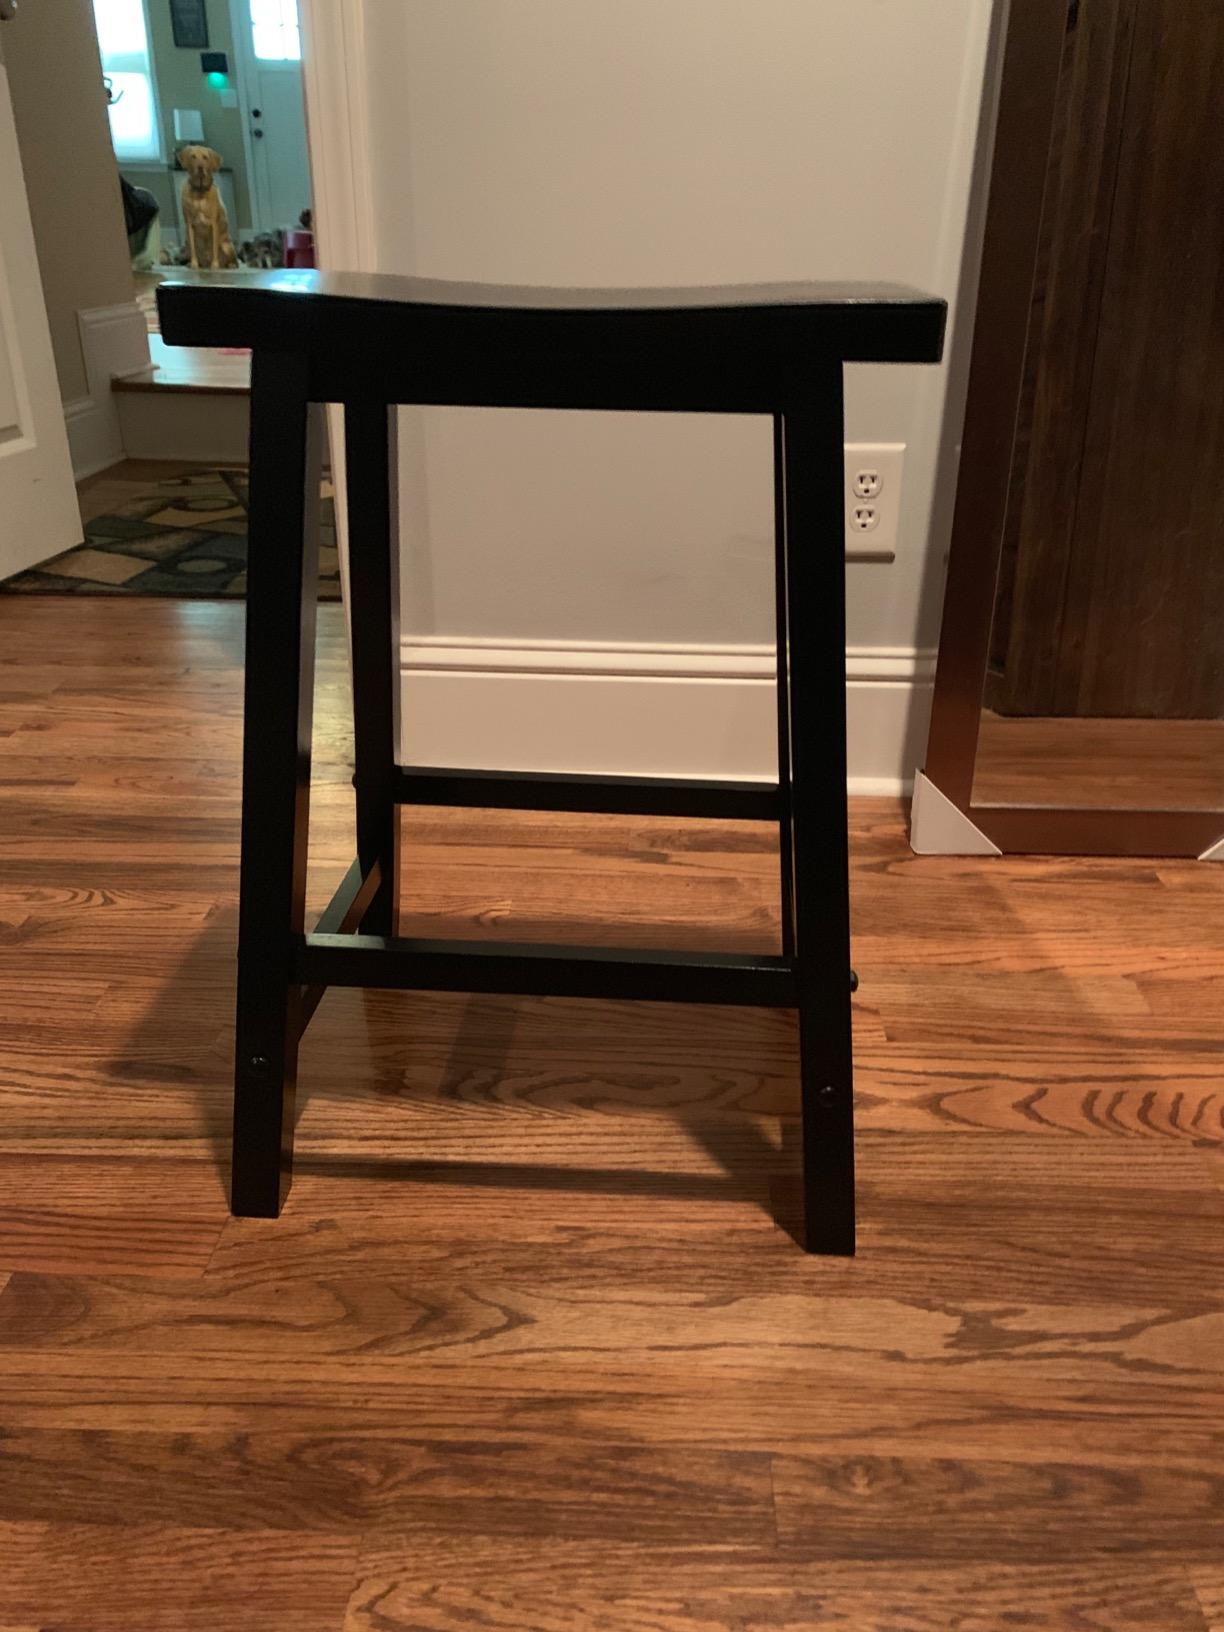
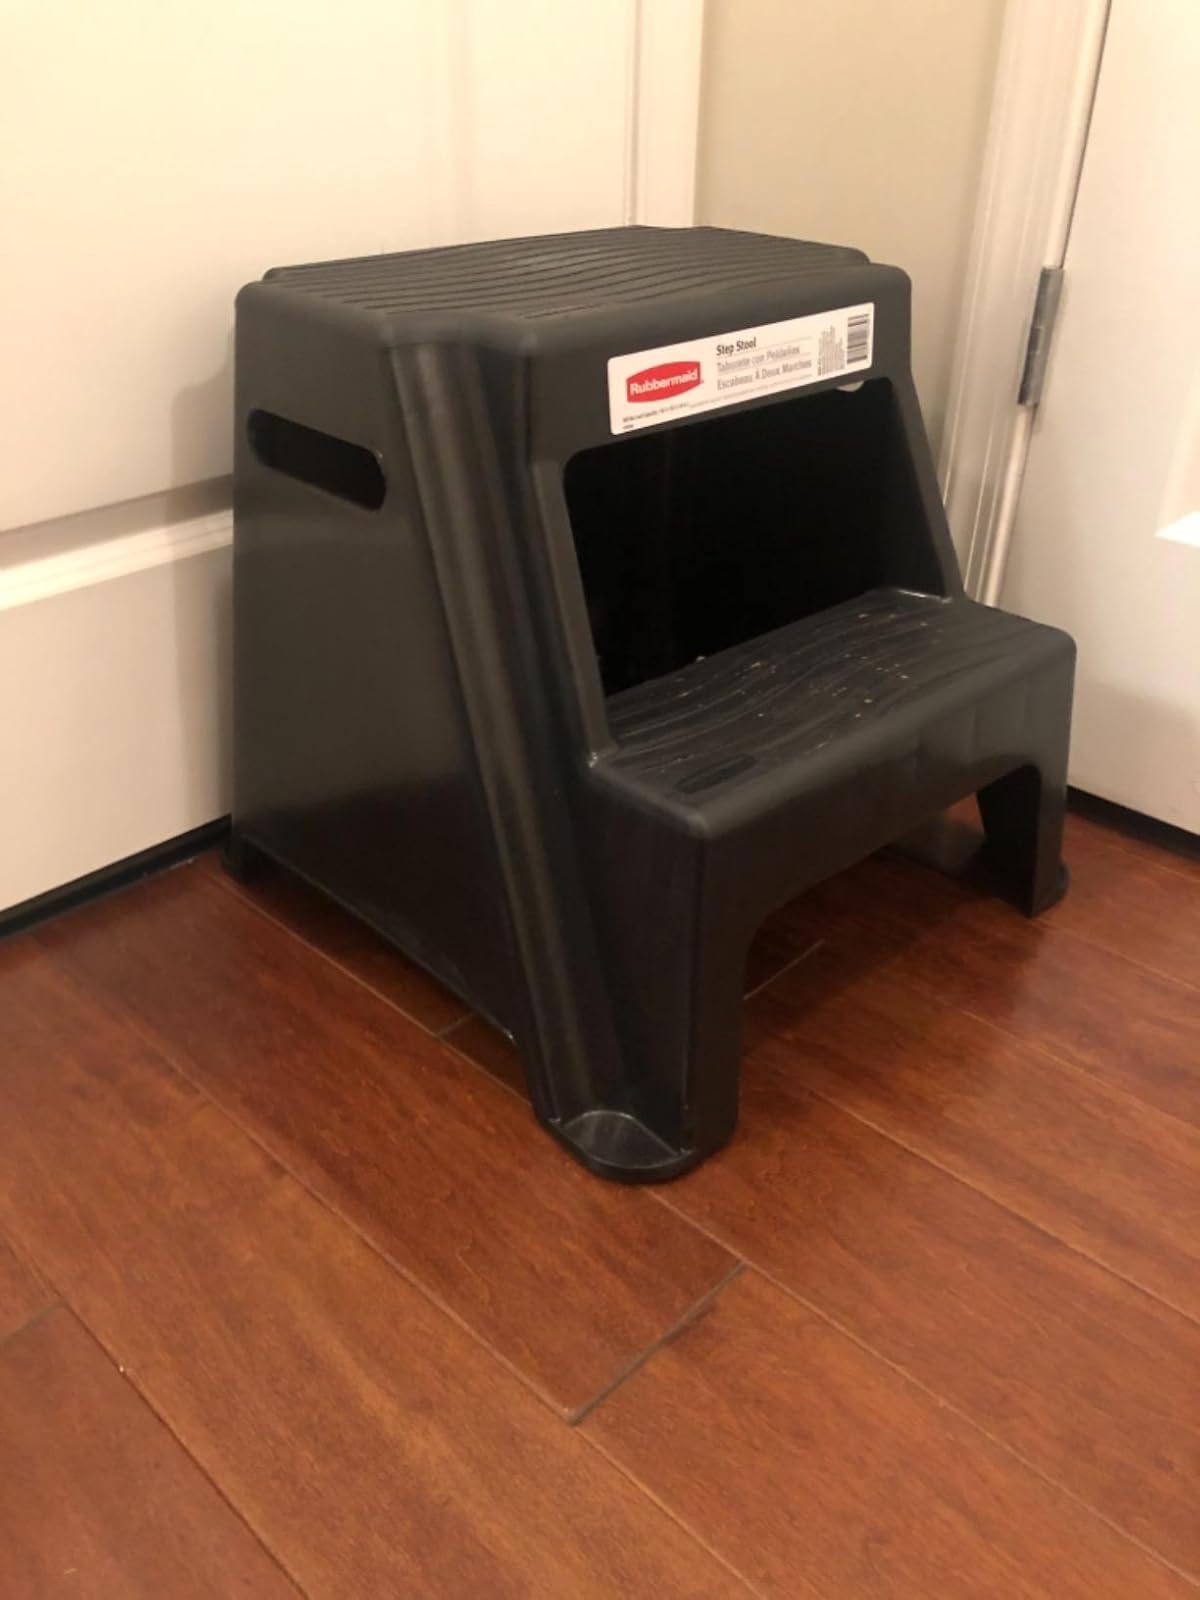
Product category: stool
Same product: no